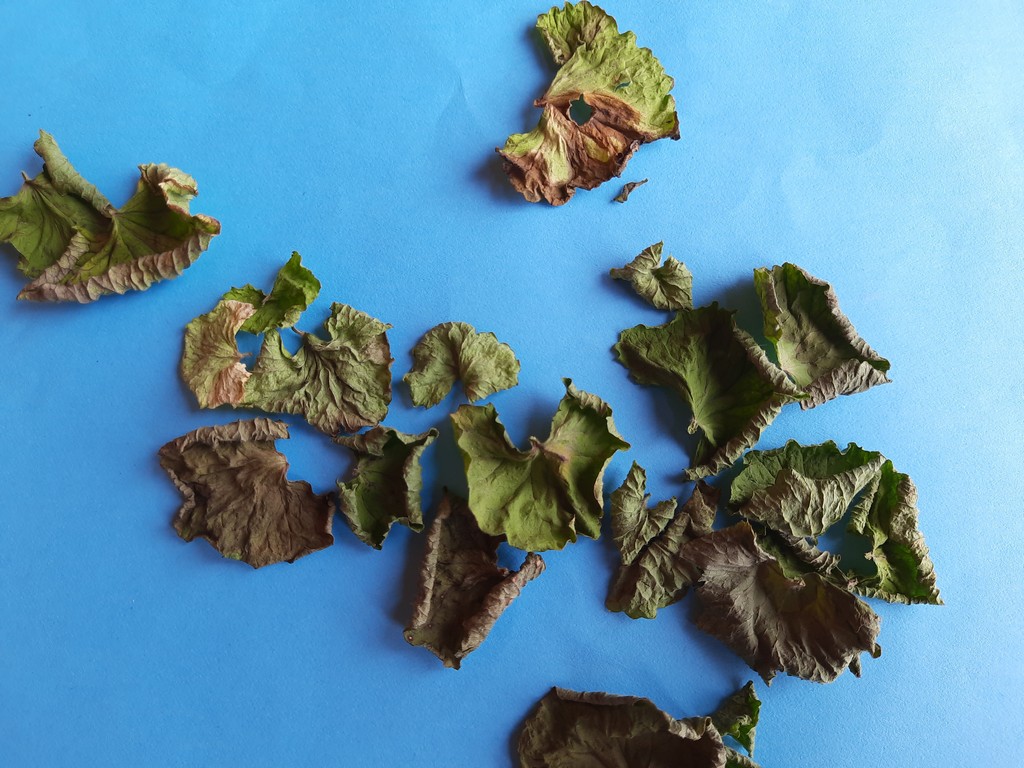
Label: Dried